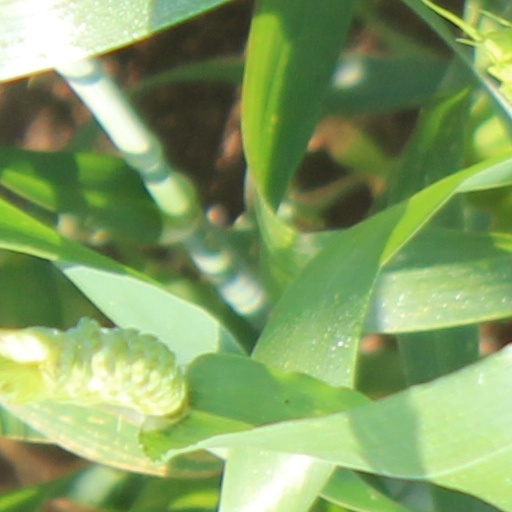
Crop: wheat